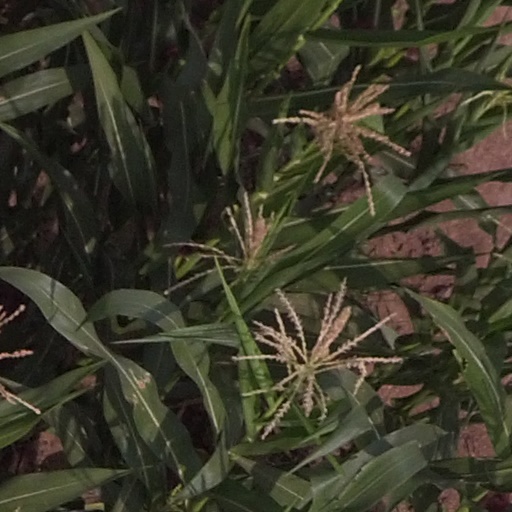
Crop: maize; corn